Timeline of motor vehicle brands

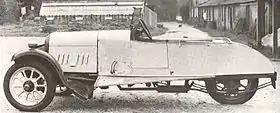
1922 Castle Three

France. Internal-combustion: Avions Voisin, Butterosi, Citroen, Leyat, Salmson; cyclecar: ASS, Soriano-Pedroso